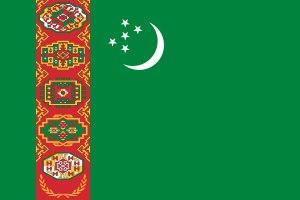
Cet article décrit la politique au Turkménistan.